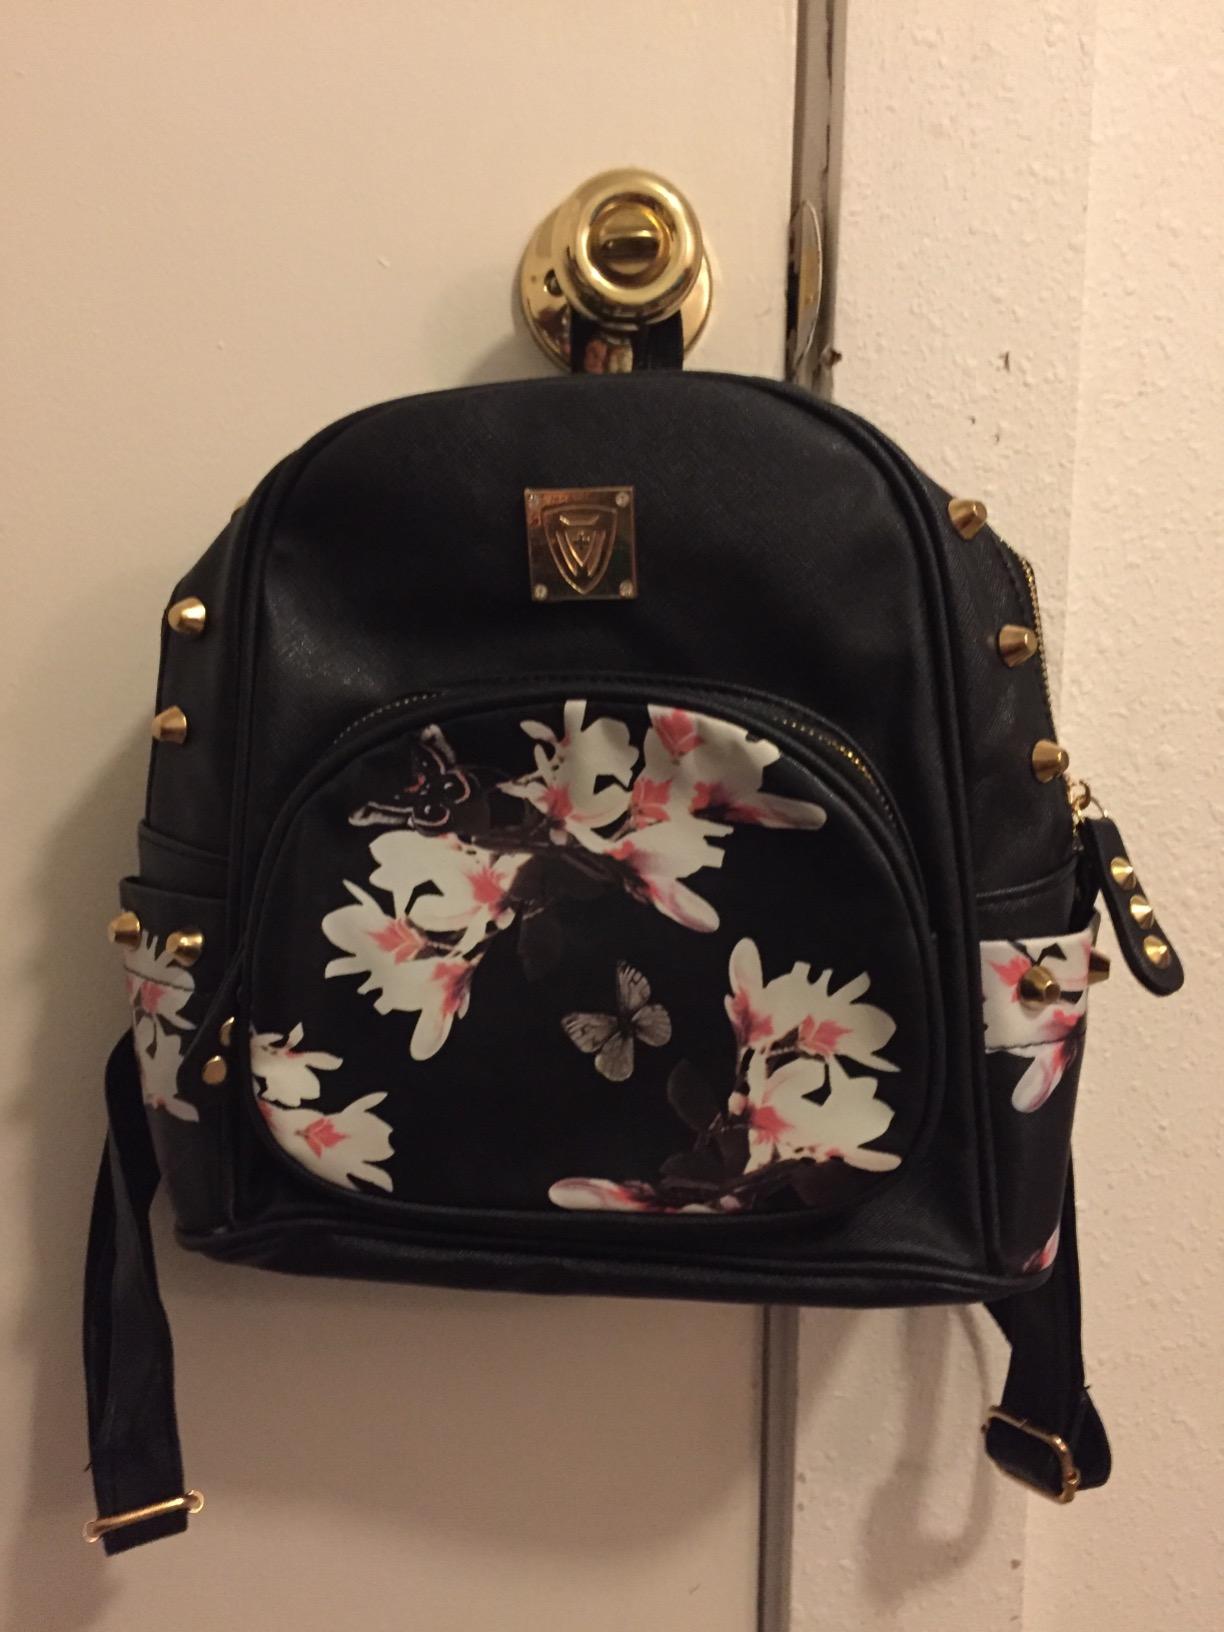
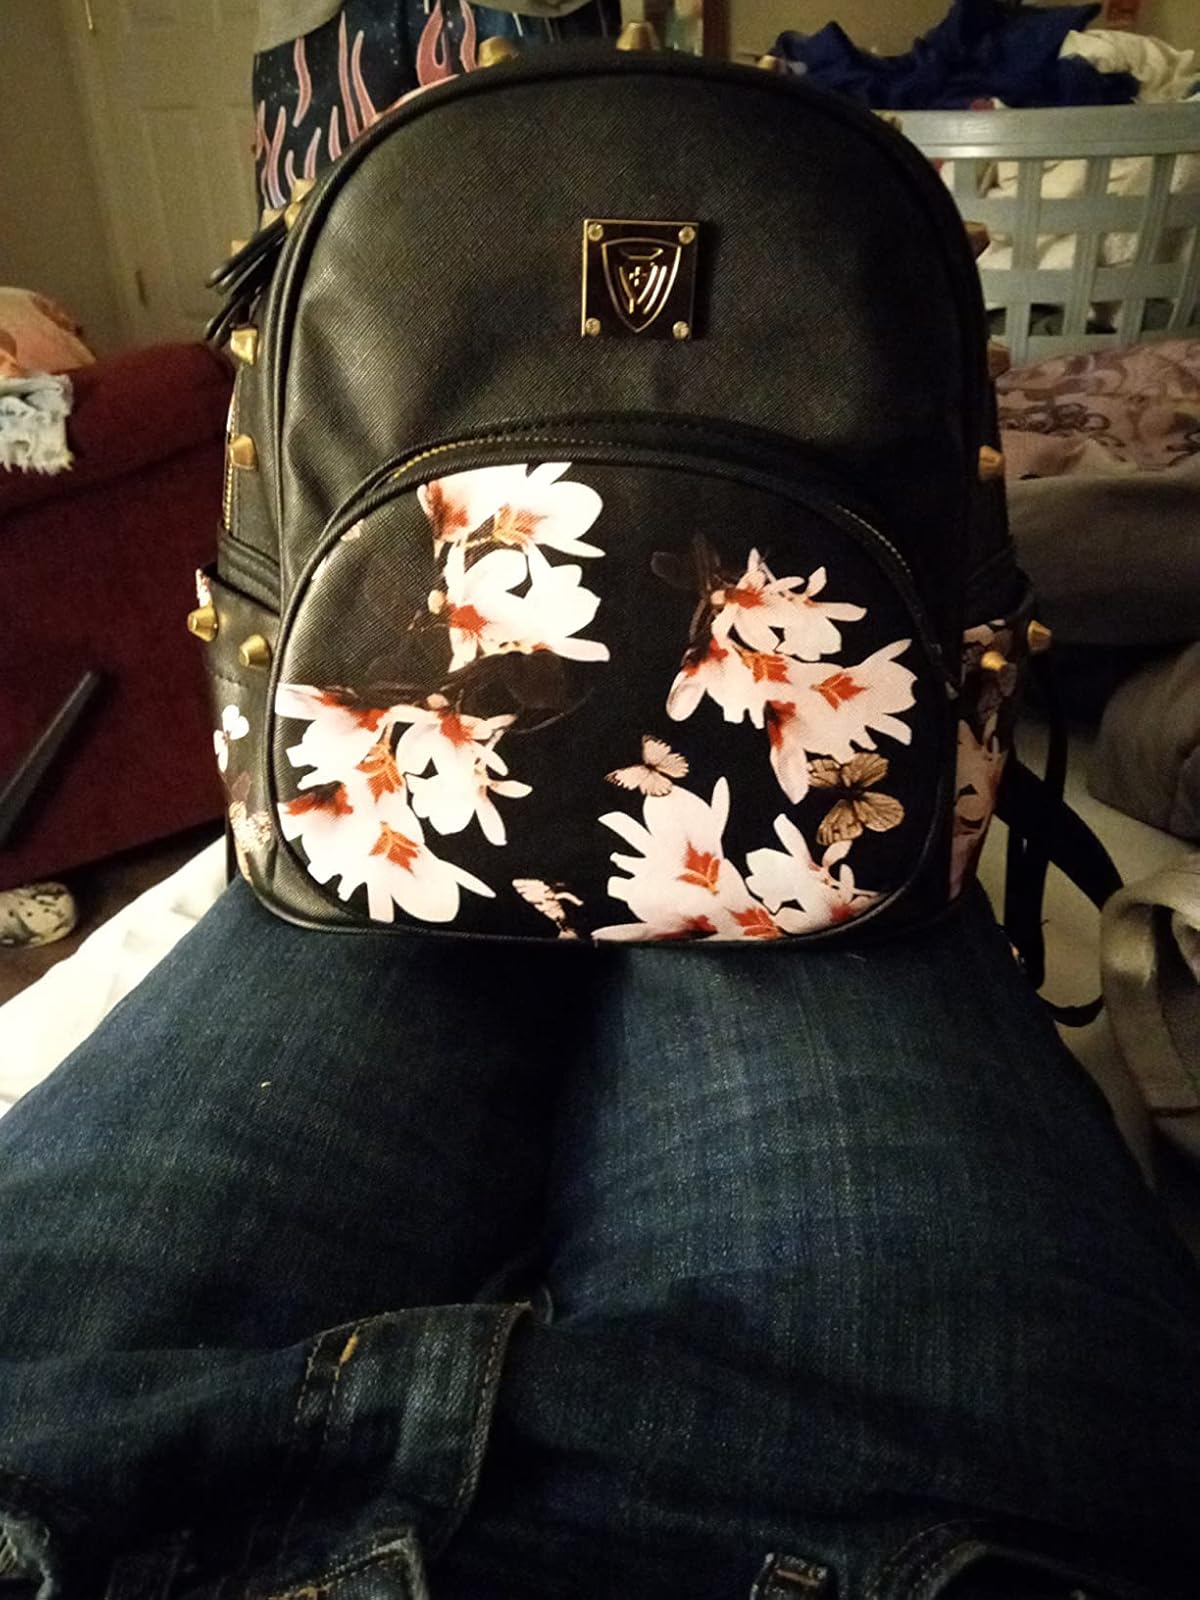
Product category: accessories_handbag
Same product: yes